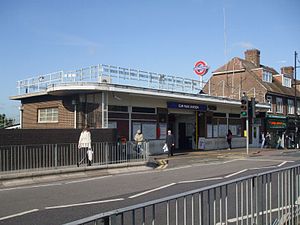
District line / Stationer / Åbne stationer
District line er en London Underground-bane, der krydser Storlondon fra øst til vest. Fra Upminster, den østlige endestation, forløber banen gennem det centrale London til Earl's Court, før den deler sig i tre vestlige afgreninger, til Ealing Broadway, Wimbledon og Richmond. Der er en kort gren, der går fra Earl's Court til Kensington. En gren forløber også fra Earl's Court mod nord til Edgware Road via Paddington. Banen er farvet grøn på netværkskortet, og den betjener 60 stationer på 64 km, og med broer over Themsen på Wimbledon- og Richmond-grenene, er det den eneste London Underground-bane, der krydser floden på denne måde. Sporet og stationer mellem Barking og Aldgate East deles med Hammersmith & City line, og mellem Tower Hill og Gloucester Road, samt Edgware Road-grenen deles med Circle line. Nogle af stationerne deles med Piccadilly line. Modsat Londons dybtliggende tube-baner er jernbanetunnellerne beliggende lige under overfladen og er af en størrelse svarende til de britiske fjernbaner.